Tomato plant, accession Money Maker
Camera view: bottom (45 deg); turntable rotation: 120 degrees
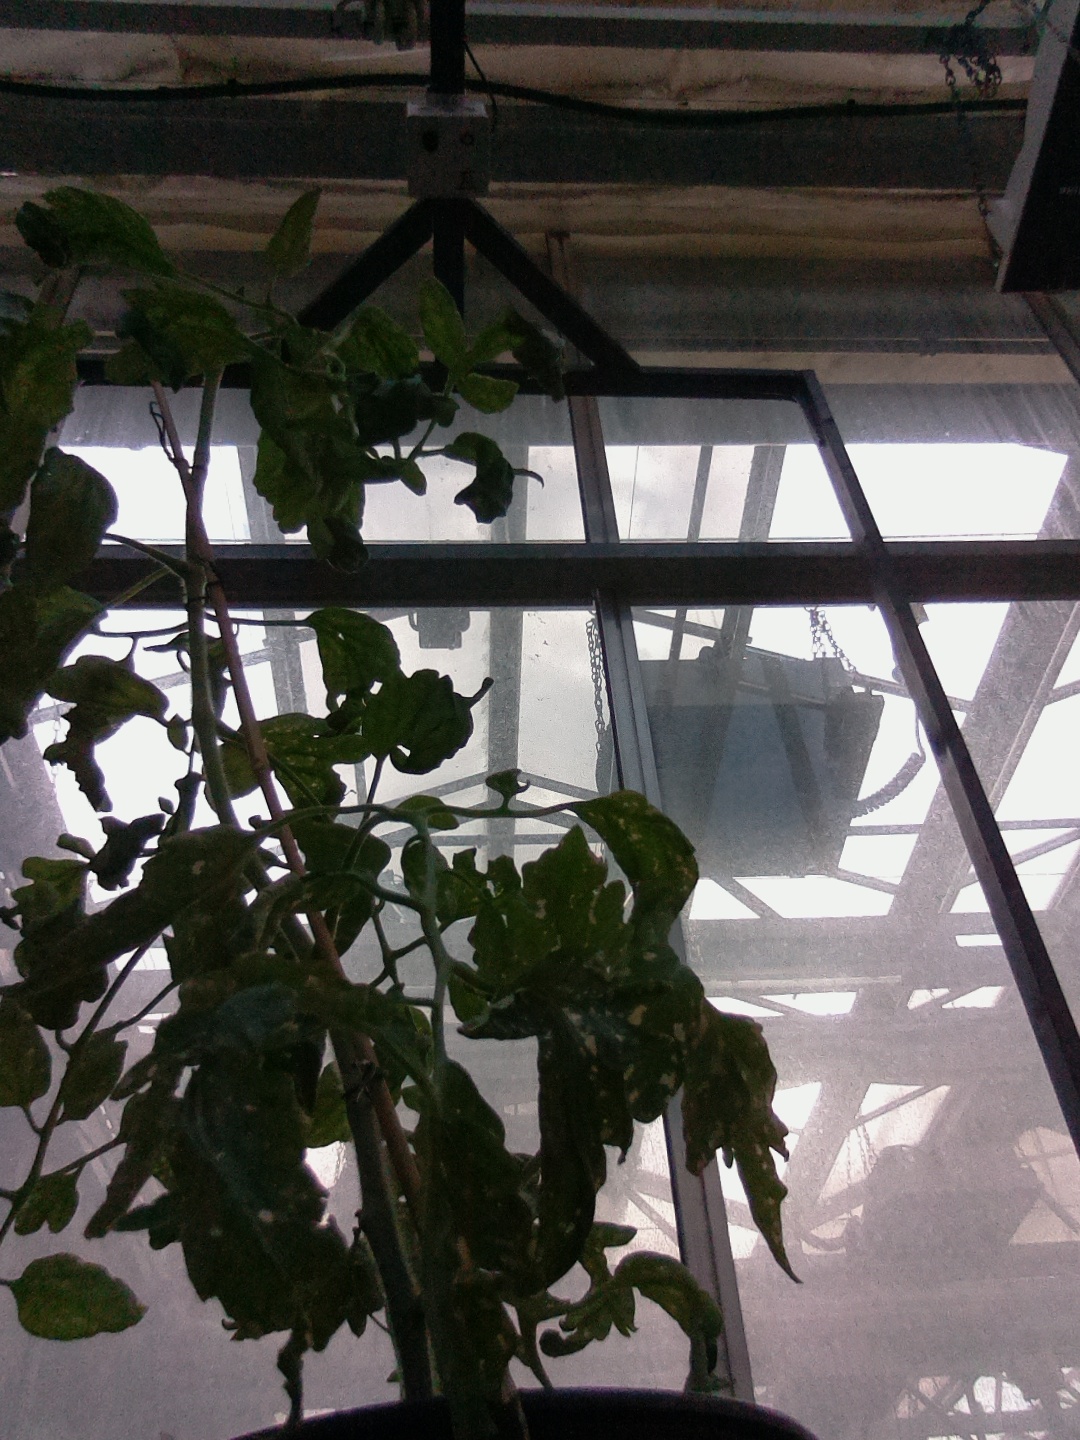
BBCH growth stage 52: 2 inflorescences visible